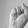
ASL letter: S